Klingon

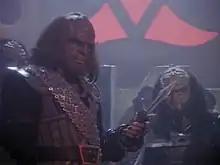
Michael Dorn and Robert O'Reilly as Worf and Gowron in an episode of "", sporting Fletcher's costumes. Worf holds a knife known as a d'k tahg.

The release of a new television series, "", prompted a further revision in the depiction of Klingon culture, though Gene Roddenberry had wanted to avoid re-appearances of races from the old series. Set a century later than the original series, the USS "Enterprise"-D featured a Klingon crewmember, Worf. Makeup artist Michael Westmore needed a consistent reference to base the Klingon look on, as each individual Klingon was to have distinct head ridges. He found what he was looking for in a book of dinosaurs: observing dinosaur vertebrae laid out flat, Westmore cut the designs in half and modified them to suit each Klingon. Westmore designed his Klingons' beards to be Elizabethan, combining prehistoric and aristocratic elements to give audiences a feeling of depth from the appearance. Over time, Westmore and the other makeup artists designed different sizes of prosthetic headpieces which could be quickly applied and modified to save time; the amount of preparation to turn an actor into a Klingon decreased from around three hours to one. While important characters had custom headpieces, background actors used pre-made masks with minor touchup around the eyes and mouth. "The Next Generation" effects artist Dan Curry used his martial arts experience to create a flowing fighting style for the race. When the episode "" called for a special Klingon blade, Curry drew on Far East influences to develop a weapon known as the "batleth". Curry, a collector of weapons, was annoyed by fictional weaponry that was designed to "look cool" but could not be handled practically. Curry combined elements of the Himalayan "kukri", Chinese axes and fighting crescents to create a two-handed, curved weapon that has since been widely used in the franchise.